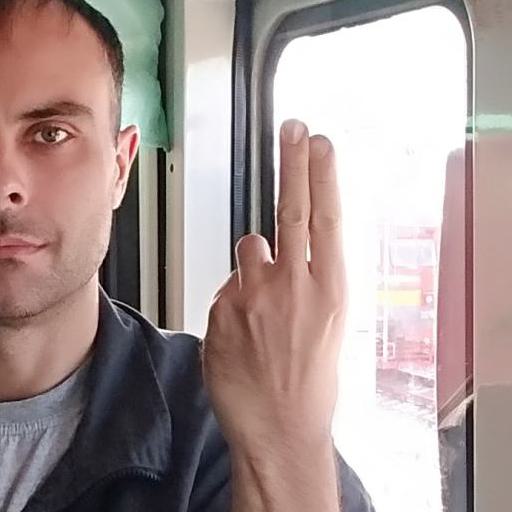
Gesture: two_up_inverted